Aberdeen trades hospitals

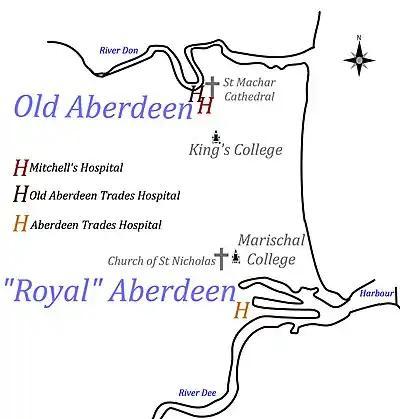
Trade Hospitals in Aberdeen

At the beginning of the eighteenth century, an important development took place in Old Aberdeen. It should be remembered, that although the burgh of Old Aberdeen is now part of the City of Aberdeen, in the eighteenth century, the two burghs had separate civic authorities, along with trades and merchant organizations. From records of the Incorporated Trades in Old Aberdeen, in 1708, an initiative to seek support for a Hospital for elderly members was started. It was a cautious beginning with a book for subscriptions being opened. The Records of the Trades Council concerning the Hospital are recorded in the "Records of Old Aberdeen". which provides the following narrative.